Carson Beach, South Boston

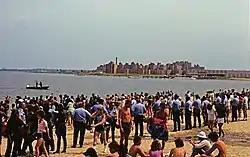
Racial conflict during the summer of 1977. The picture shows Columbia Point in the background, a public housing project. Police separate whites from blacks at the beach.

Local white beachgoers were upset that Black and Hispanic people from the neighboring Columbia Point projects were using the beach. Richard Bates, the head of the FBI in Boston, sent agents in to observe the conflict. The arrests began at 2:30 p.m. when a white youth verbally abused a black youth and the two entered into a physical altercation. A total of forty-eight arrests were made, including four white youths.